Palpares libelluloides

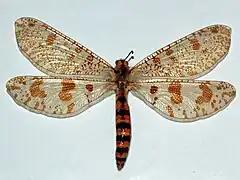
Mounted

"Palpares libelluloides" has a relatively large wingspan of more than . The very broad wings are mottled dark brown. The males can be recognized by their long, delicate genital appendages.